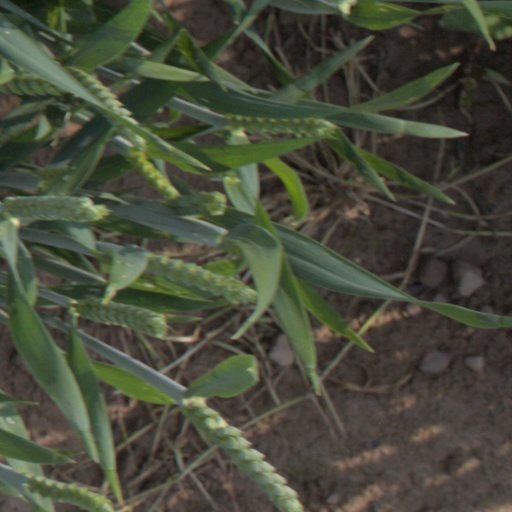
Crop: wheat